Crucifix (Cimabue, Santa Croce)

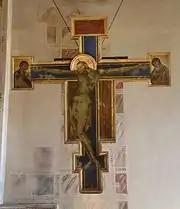
The present state of the Crucifix, after flood damage and restoration.

His eyes are open, and his skin is unblemished. The cross is painted with deep blue paint, perhaps evoking an eternal or timeless sky. This evocation, not present in the main crucified figure, was known as the "Christus triumphans" ("Triumphant Christ"), and for contemporary – especially Franciscan – taste lacked verisimilitude, as it bore little relation to the actual suffering likely endured during a crucifixion, and overly distanced the divine from the human aspect of Christ. From about 1240, painters favoured the "Christus patiens" ("Suffering Christ") style: a saviour who shared the burden and pain of humanity. The Santa Croce "Crucifix" is one of the earliest and best-known examples of the type.